Balbir Singh Sahitya Kendra

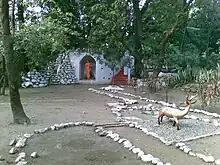
Panchbati Landscape surrounding the memorial

Dr. Balbir Singh Sahitya Kendra is a memorial, library and art gallery in the name of Sikh scholar Dr Balbir Singh, which is the nucleus of advanced study for research in comparative religion, philosophy & culture. It is now a department of Punjabi University Patiala and located at 20, Pritam road, Dehradun. The place was earlier residence of a Sikh scholar Balbir Singh (scholar) . It has facilities for visiting scholars & university researchers to carry out research on comparative religion, Sikh studies and history & culture of Punjab.